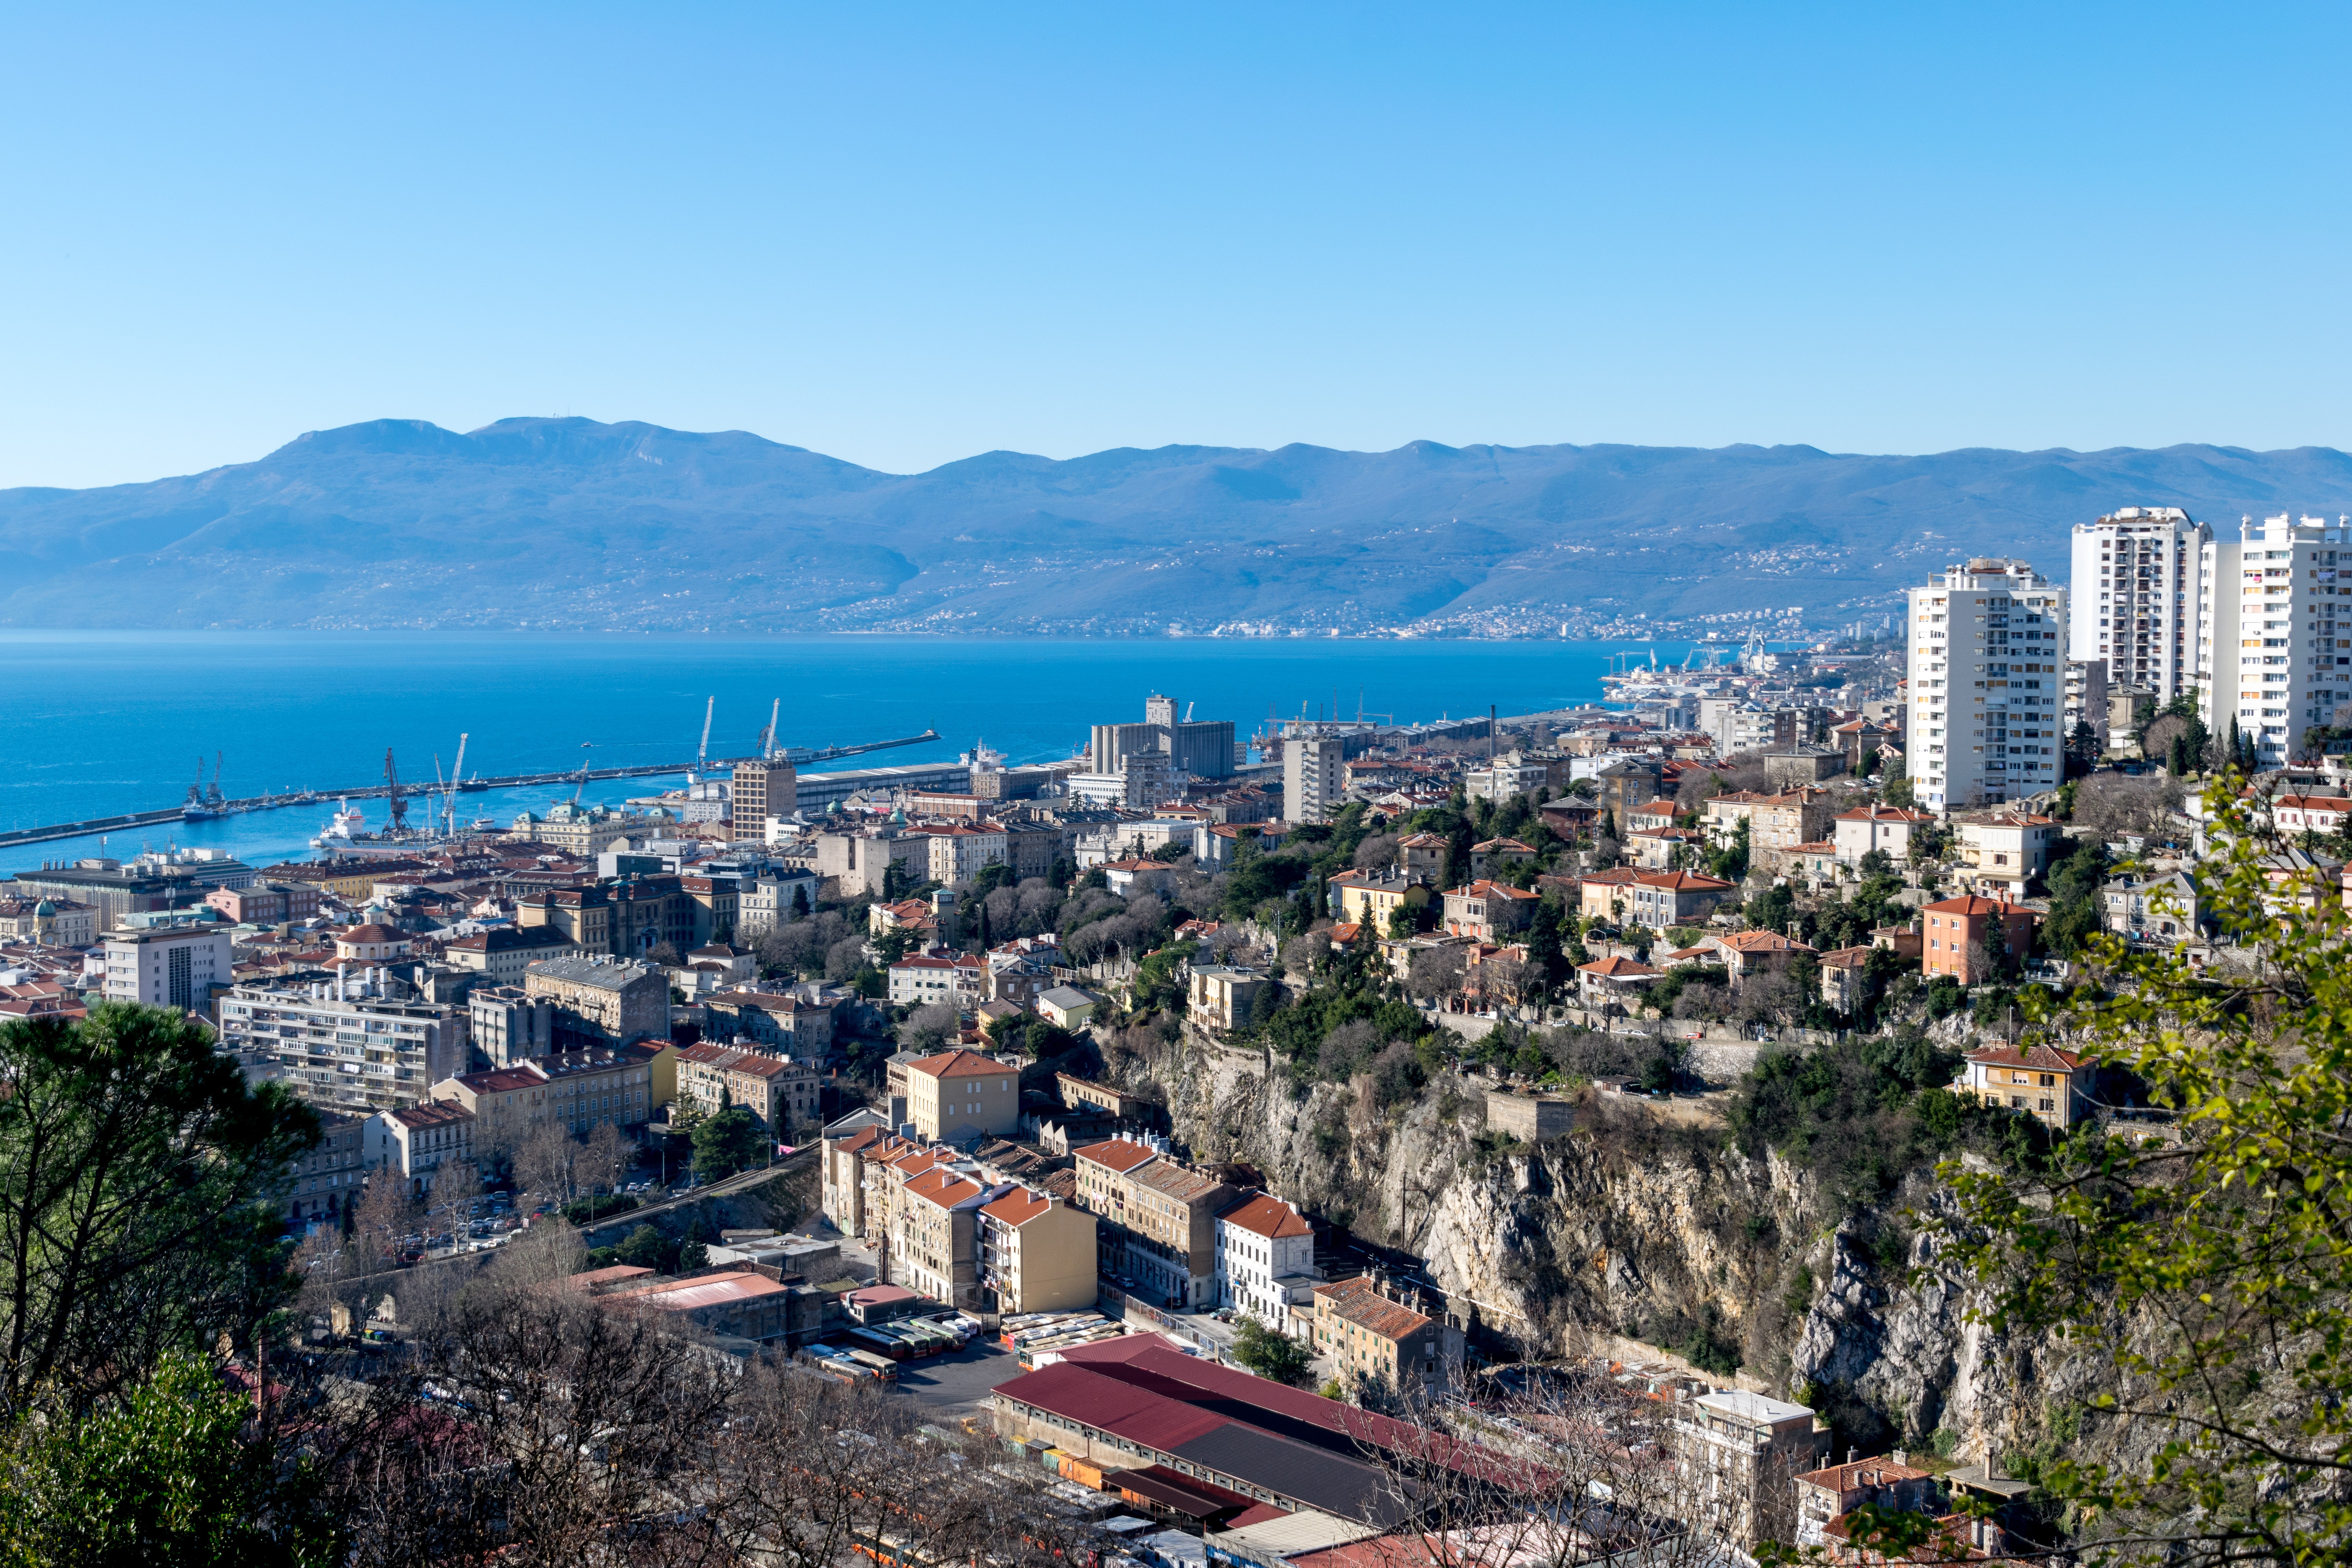
sea, coast, mountain, skyline, photography, town, city, skyscraper, cityscape, panorama, bay, landmark, tourism, croatia, kvarner, adriatic, fiume, bird's eye view, rijeka, aerial photography, residential area, human settlement